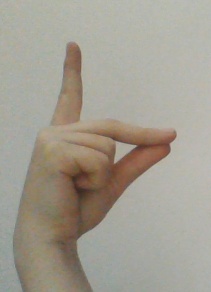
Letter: ta